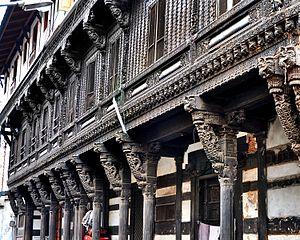
Cet article recense les sites inscrits au patrimoine mondial en Inde.